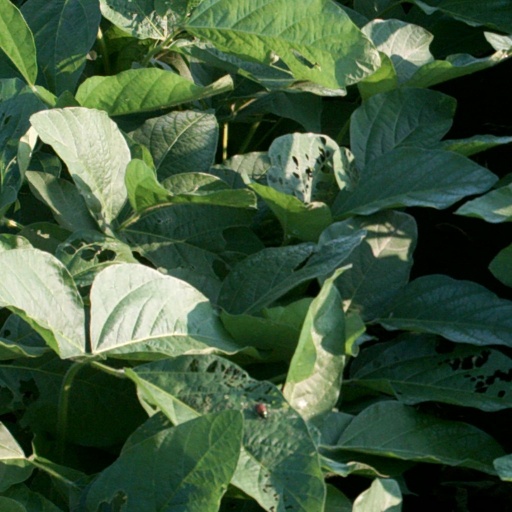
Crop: soybean